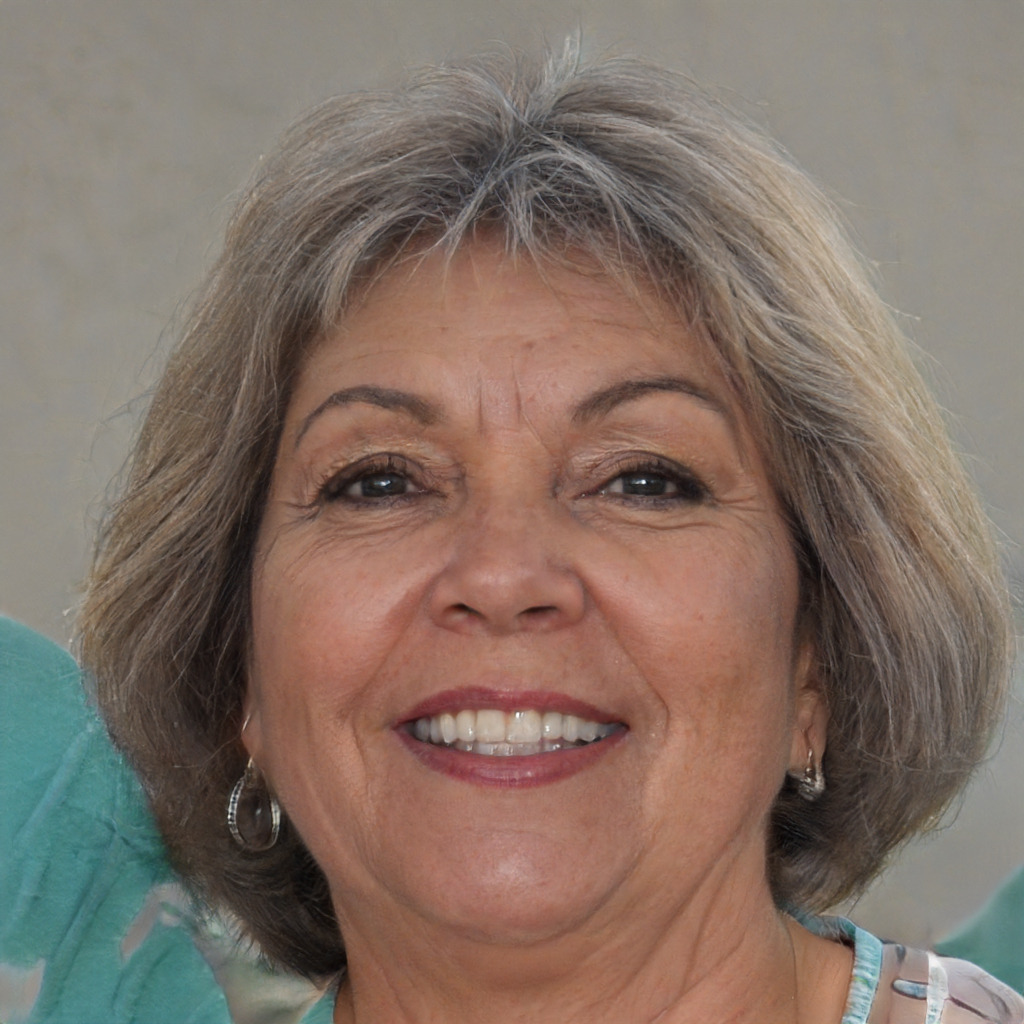
Gender: Female